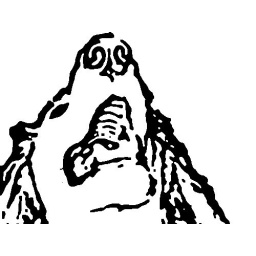
mom draw chacha's face by black pen